Ettore Bastianini

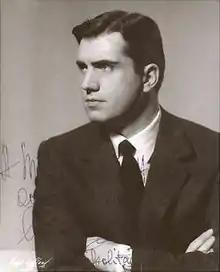

Ettore Bastianini (24 September 1922 – 25 January 1967) was an Italian operatic baritone who was particularly associated with the operas of the "bel canto" tradition.